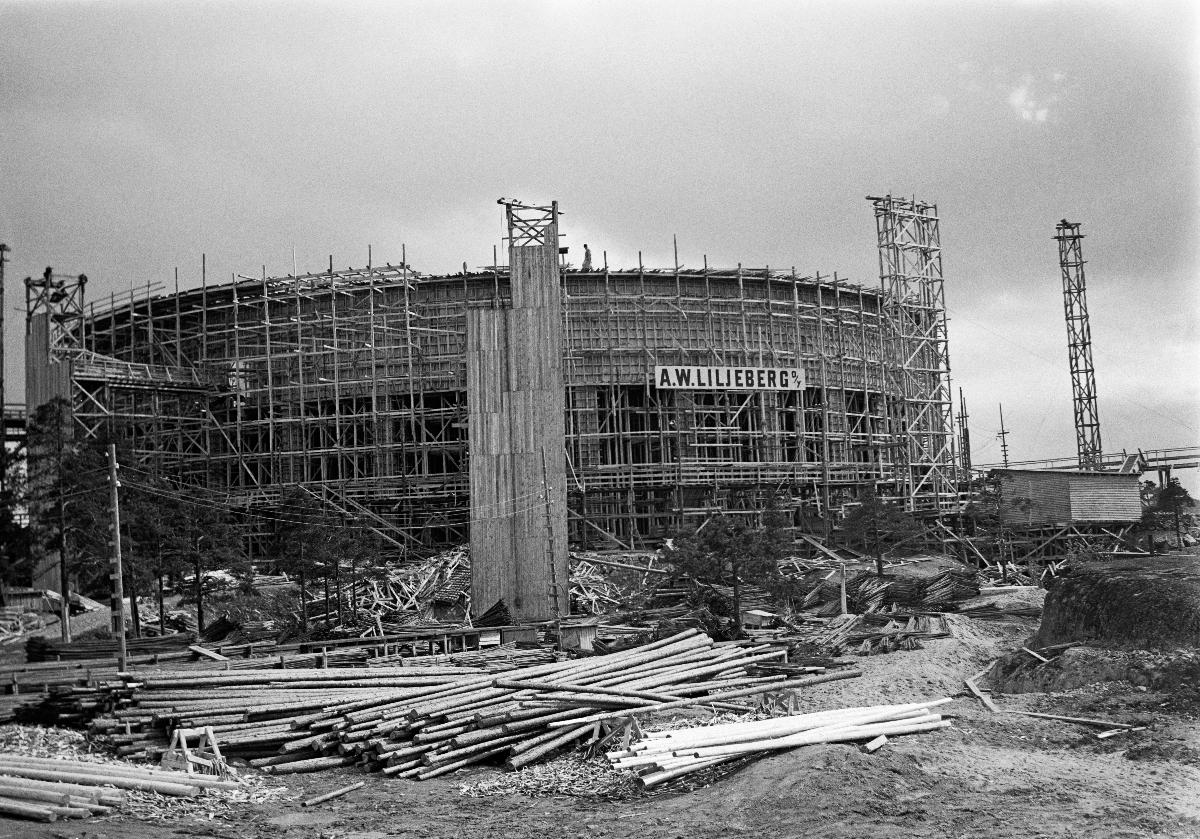
Vesilinnan rakentaminen
Vattenborgsbygget; The construction of Water Castle
sisällön kuvaus: Vesilinnan rakentaminen Helsingissä 21.5.1938. content description: The construction of the Water Castle in Helsinki 21.5.1938. innehållsbeskrivning: Vattenborgsbygget i Helsingfors 21.5.1938.
Kuvaaja: Sundström, Hugo, kuvaaja
Vuosi: 1938
Paikka: Suomi, Uusimaa, Helsinki
Aiheet: HBL; rakennukset; rakennustyömaat; vesitornit; tunnelit (rakenteet); juomavesi; buildings; building sites; water towers; architecture; construction; construction sites; tunnels; drinking water; byggnader; byggplatser; vattentorn; arkitektur; bygge; byggplats; tunnlar; dricksvatten